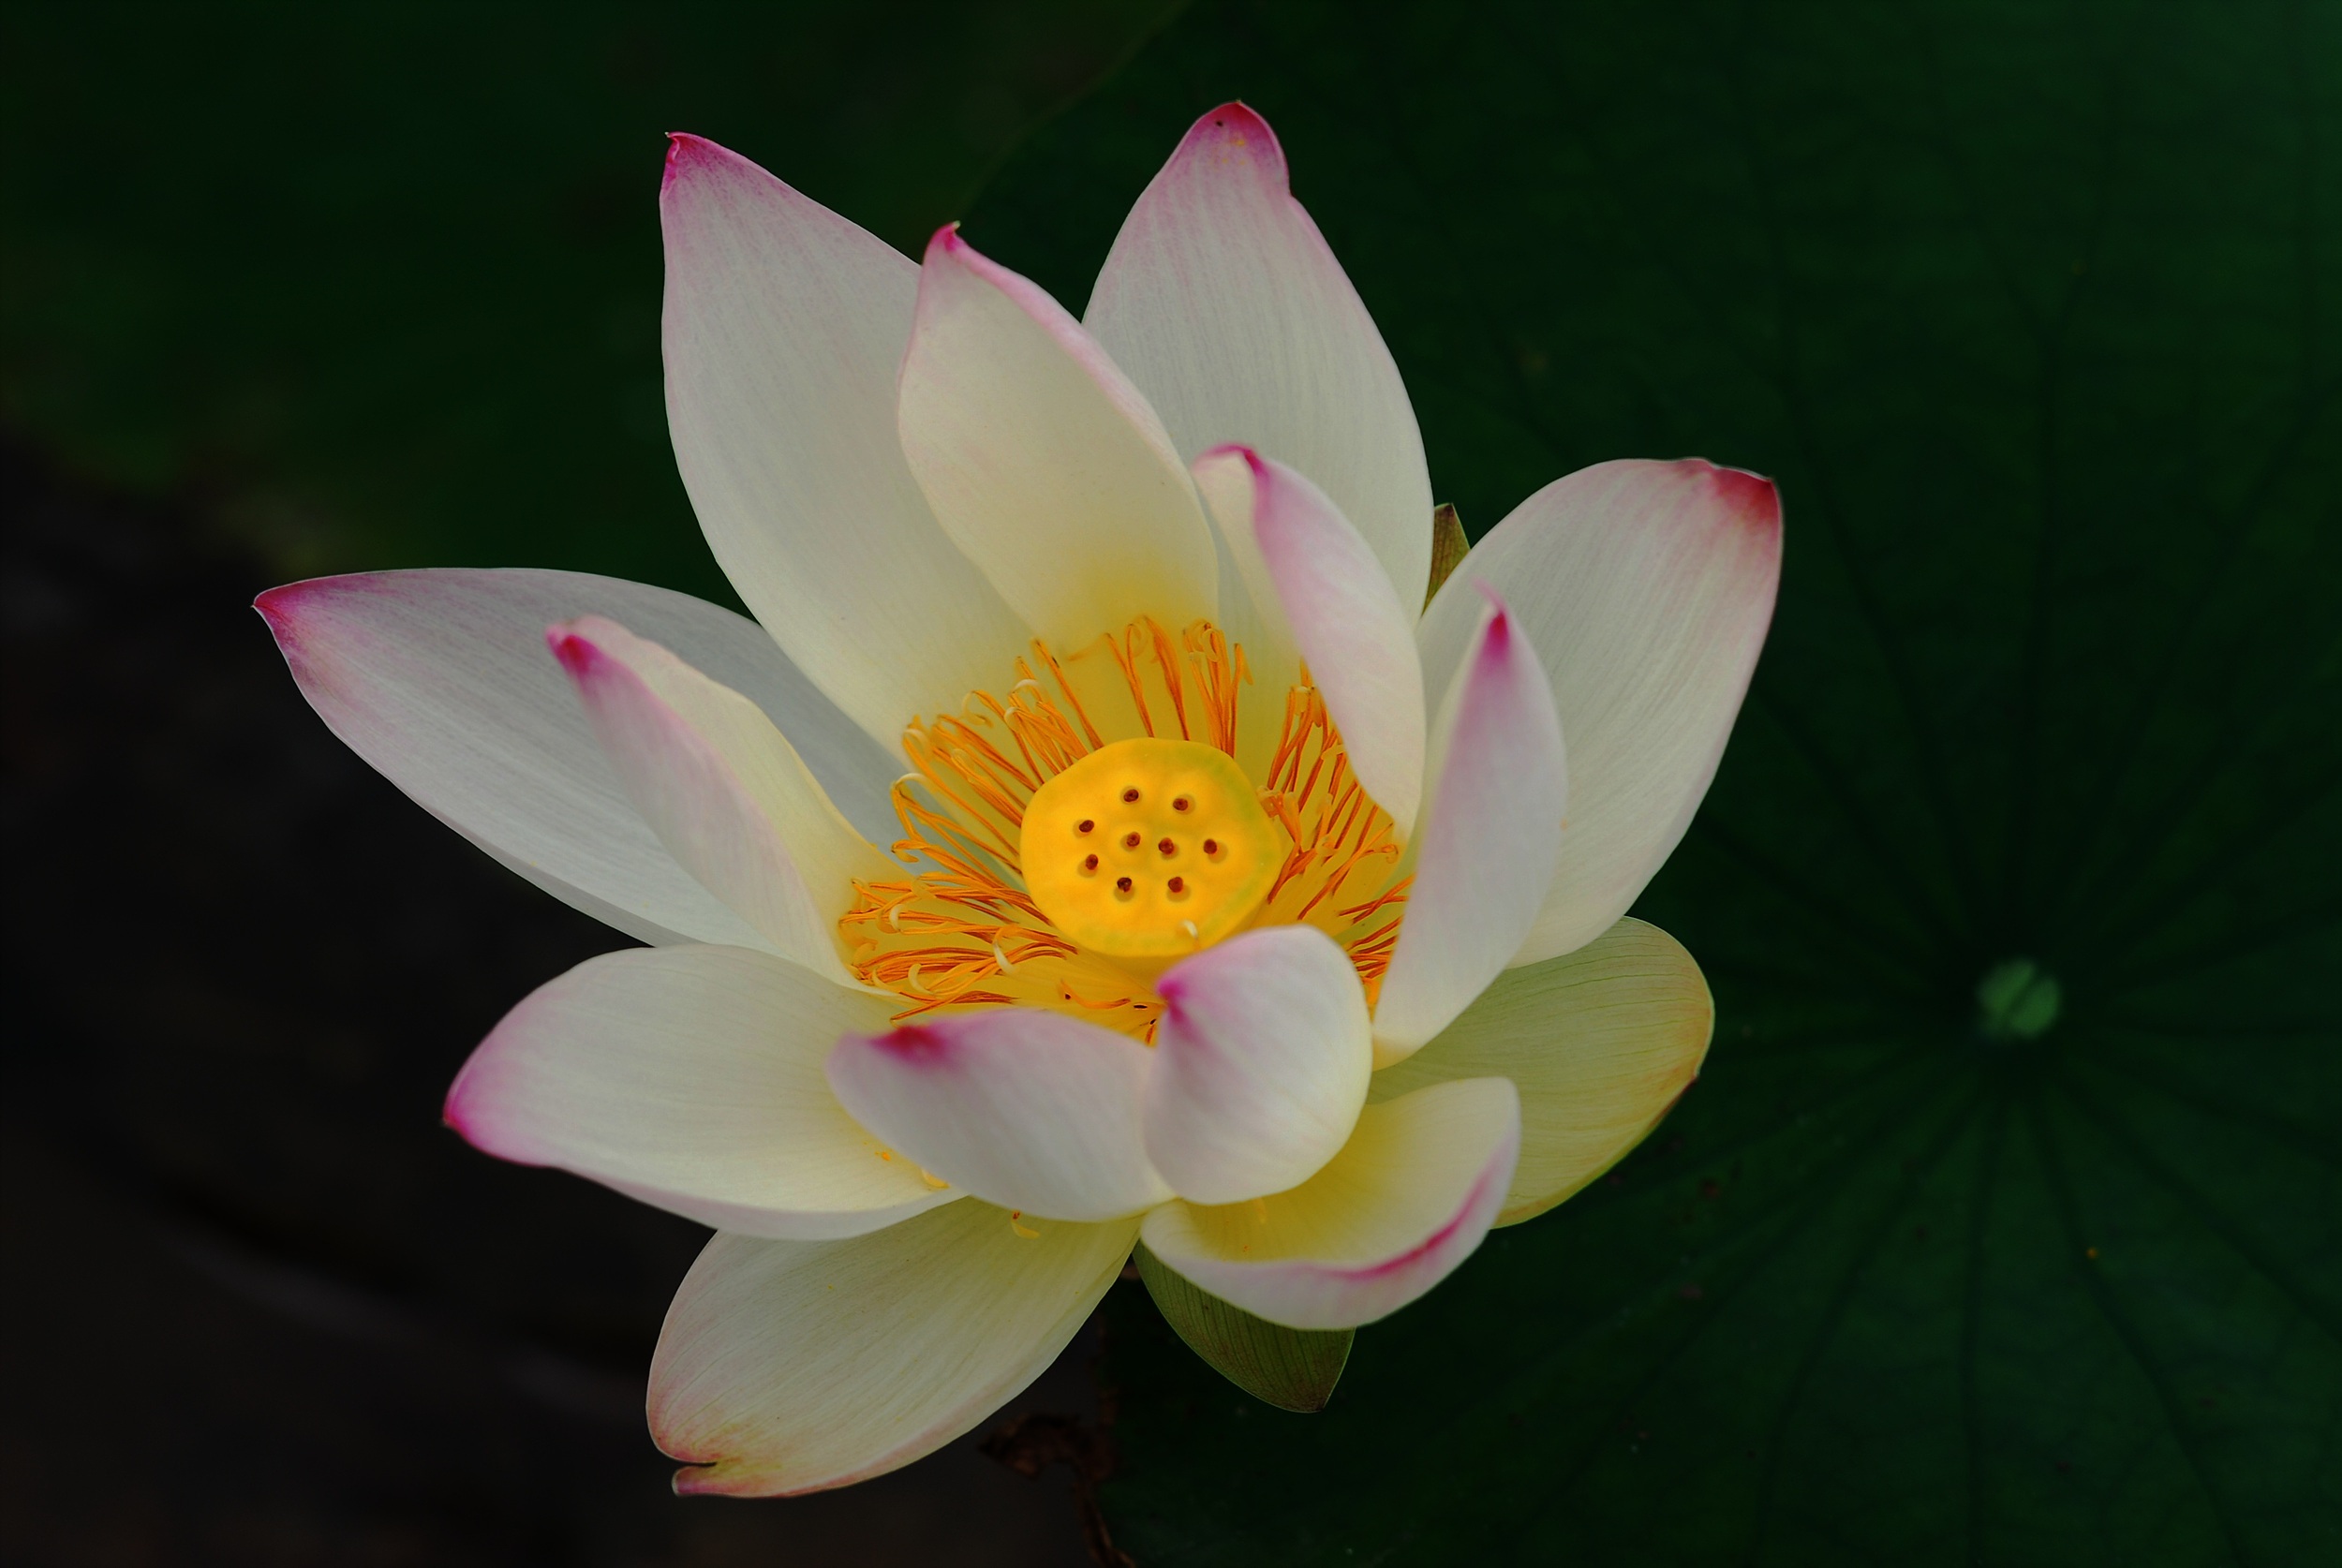
blossom, plant, flower, petal, botany, yellow, pink, sacred lotus, aquatic plant, flora, close up, lotus, buddha, lily, i, macro photography, flowering plant, land plant, lotus family, proteales, impotence